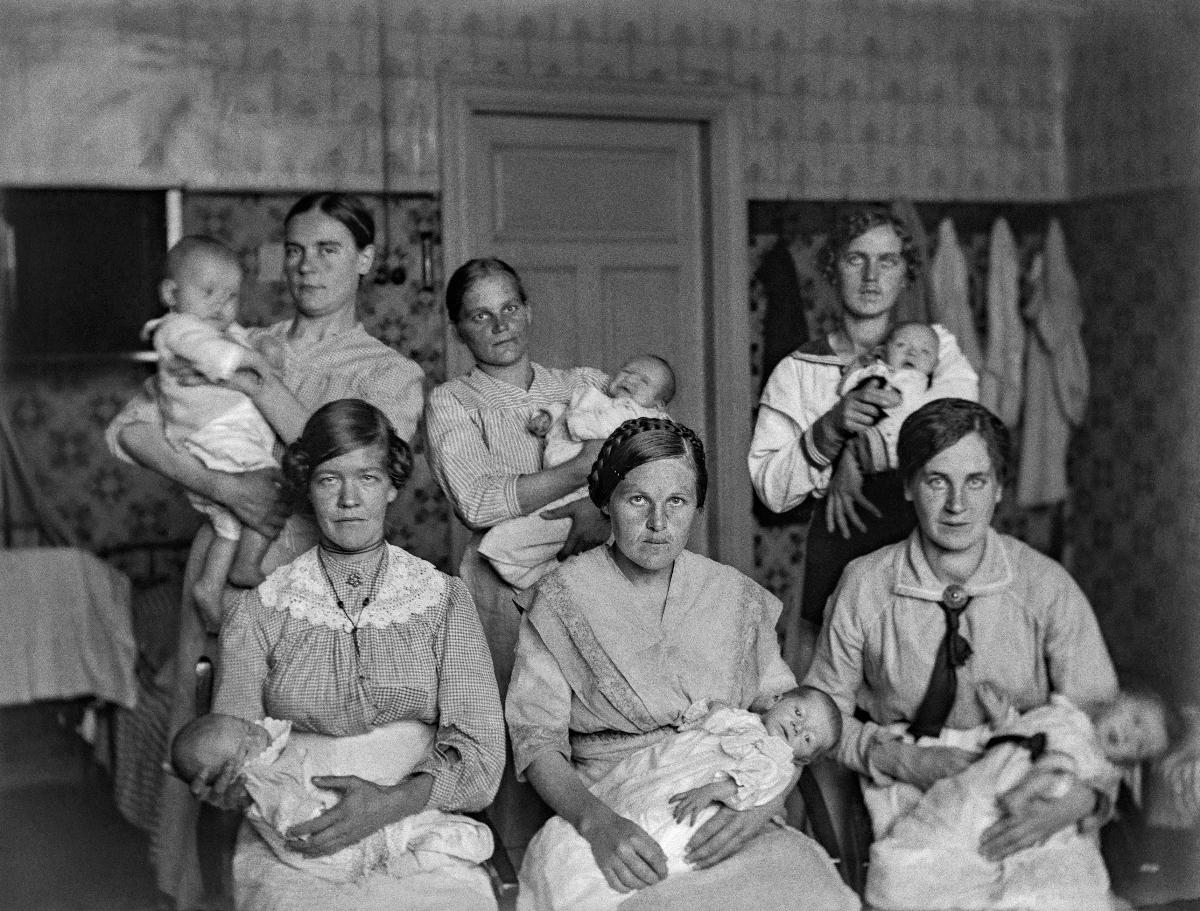
Ryhmäkuva.
sisällön kuvaus: Äitejä ja vauvat syleissään. mustavalkoinen
Kuvaaja: Laakso, Heikki, valokuvaaja
Ajankohta: kuvausaika 1910-luku
Aiheet: vauvat, äidit, lastenhoito, babies, mothers, child care, babyer, mödrar, barnavård